Jack Wilkie-Jans

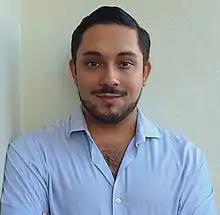

Jack Andrew Jans or Jack Wilkie-Jans is an Australian Aboriginal affairs advocate, multi-disciplinary artist (painter and award-winning filmmaker), writer, and politologist.